Dinosaur Cove (film)

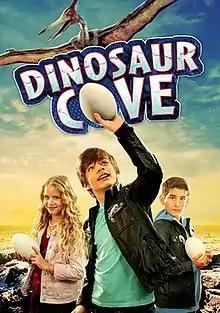
Promotional film poster

Dinosaur Cove is a 2022 family adventure film about a boy who discovers dinosaur eggs and must protect them from a crazy scientist. It was written by Derrick Steele and directed by Daniel Knudsen. The movie was produced and distributed by Crystal Creek Media.